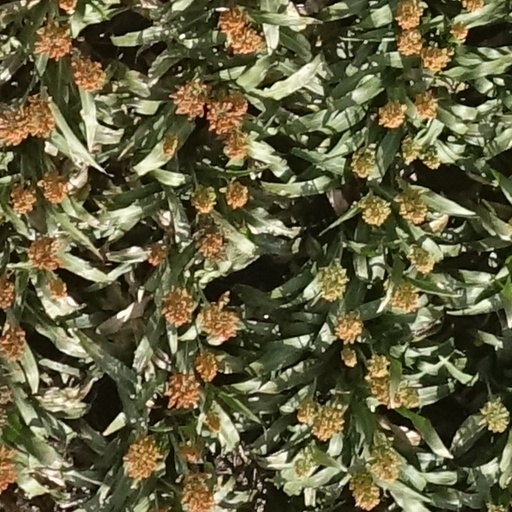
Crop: sorghum